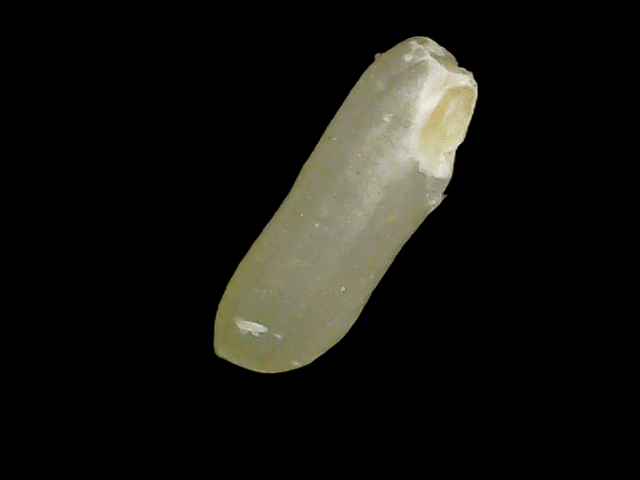
Rice variety: Binadhan26